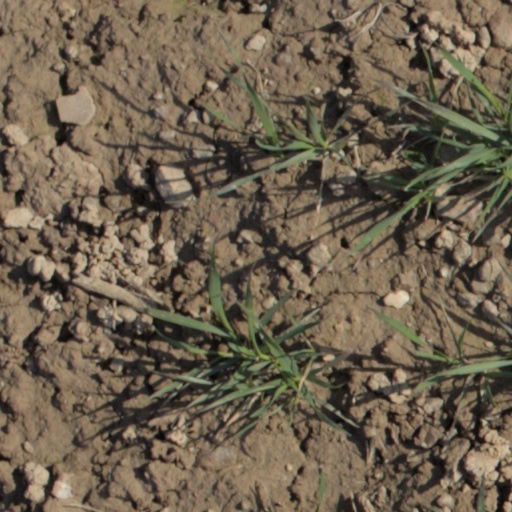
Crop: wheat